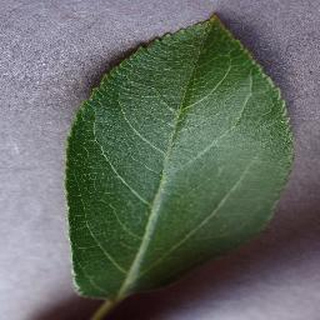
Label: healthy_apple